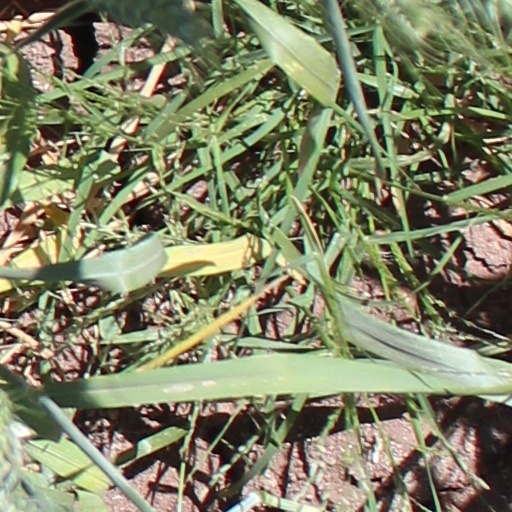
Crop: wheat